Pachycondyla oligocenica

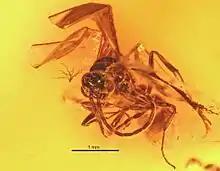
"P. succinea" male

Though incomplete, the "P. oligocenica" male has an estimated body length of , while the alitrunk is . The head has an almost square outline, being slightly shorter than it is wide, and the rear edge is rounded. The large oval shaped eyes convex in shape, protruding slightly from the head capsule. Neither of the mandibles have any teeth along the edges, and they are placed far apart on the head, preventing touching when they close. The antennae are not preserved from the holotype, so the structure and length was unknown at the time of description. The forewing has a length of with the veins fully enclosing and forming the cells 1+2r, 3r, mcu, and rm. The rm cell is not present in the forewing of "P. aberrans", distinguishing the two species.